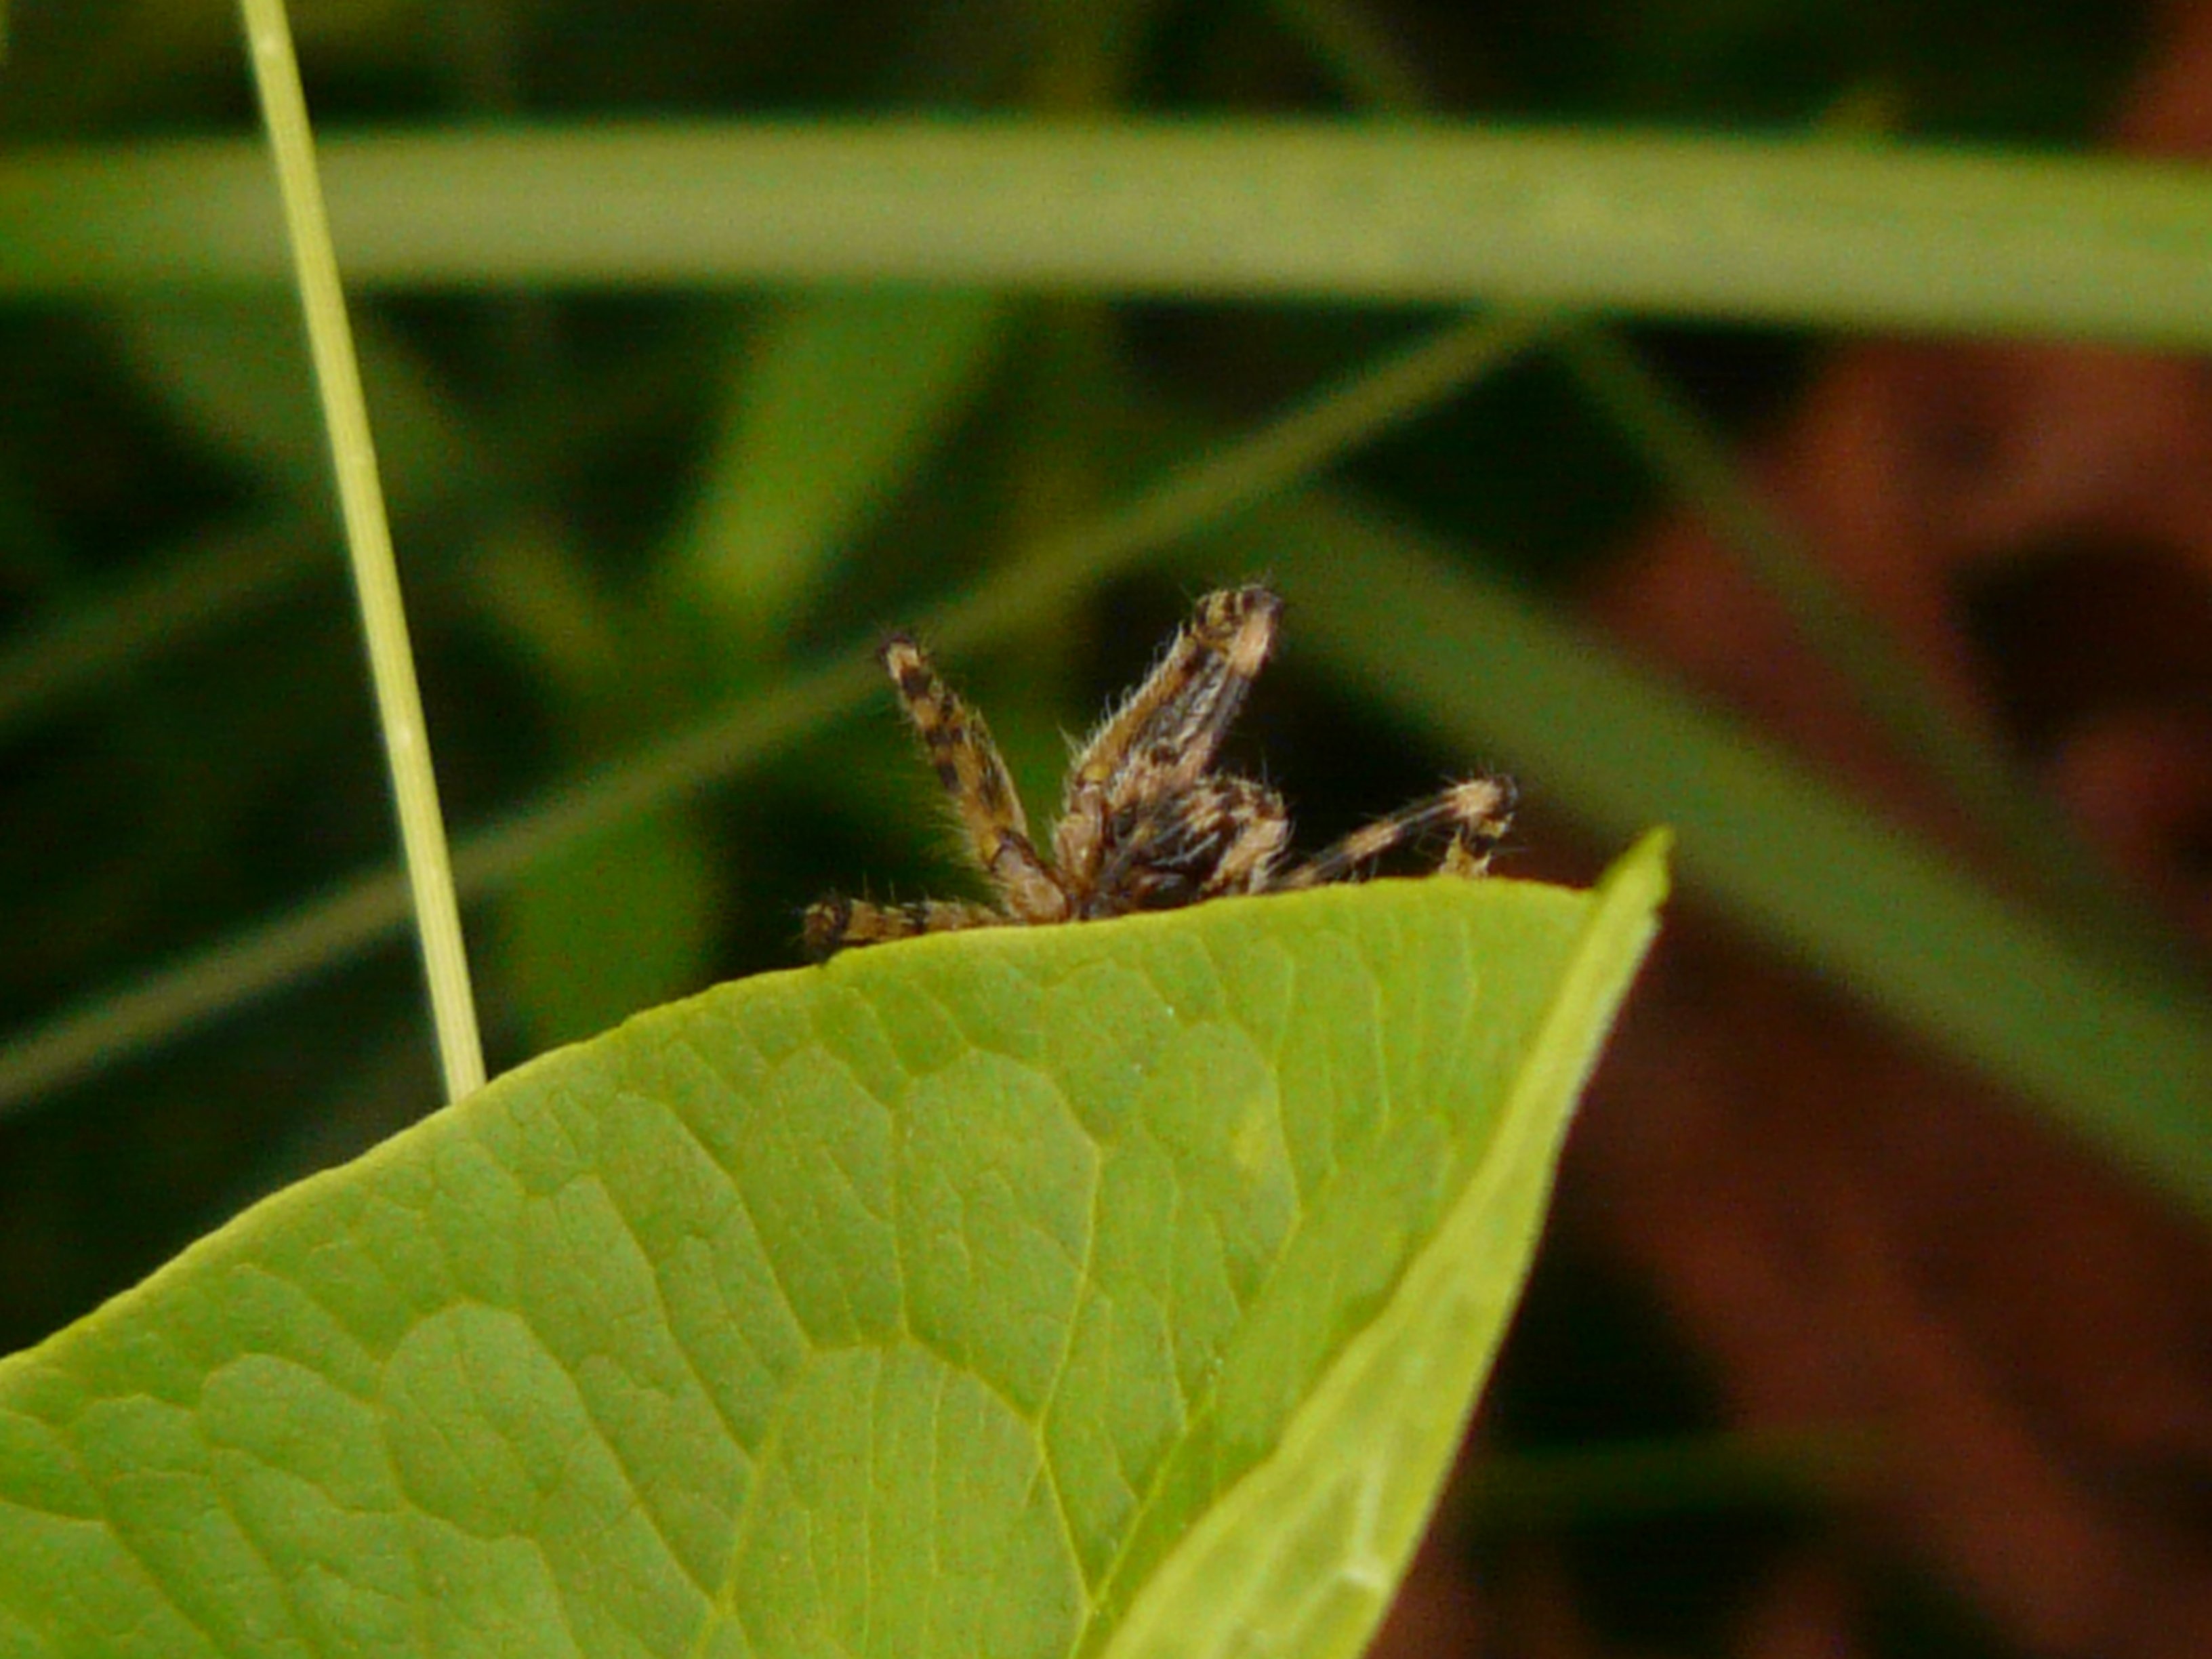
nature, photography, leaf, flower, animal, wildlife, green, insect, botany, flora, fauna, invertebrate, close up, spider, toxic, creepy, grasshopper, risk, macro photography, arthropod, plant stem